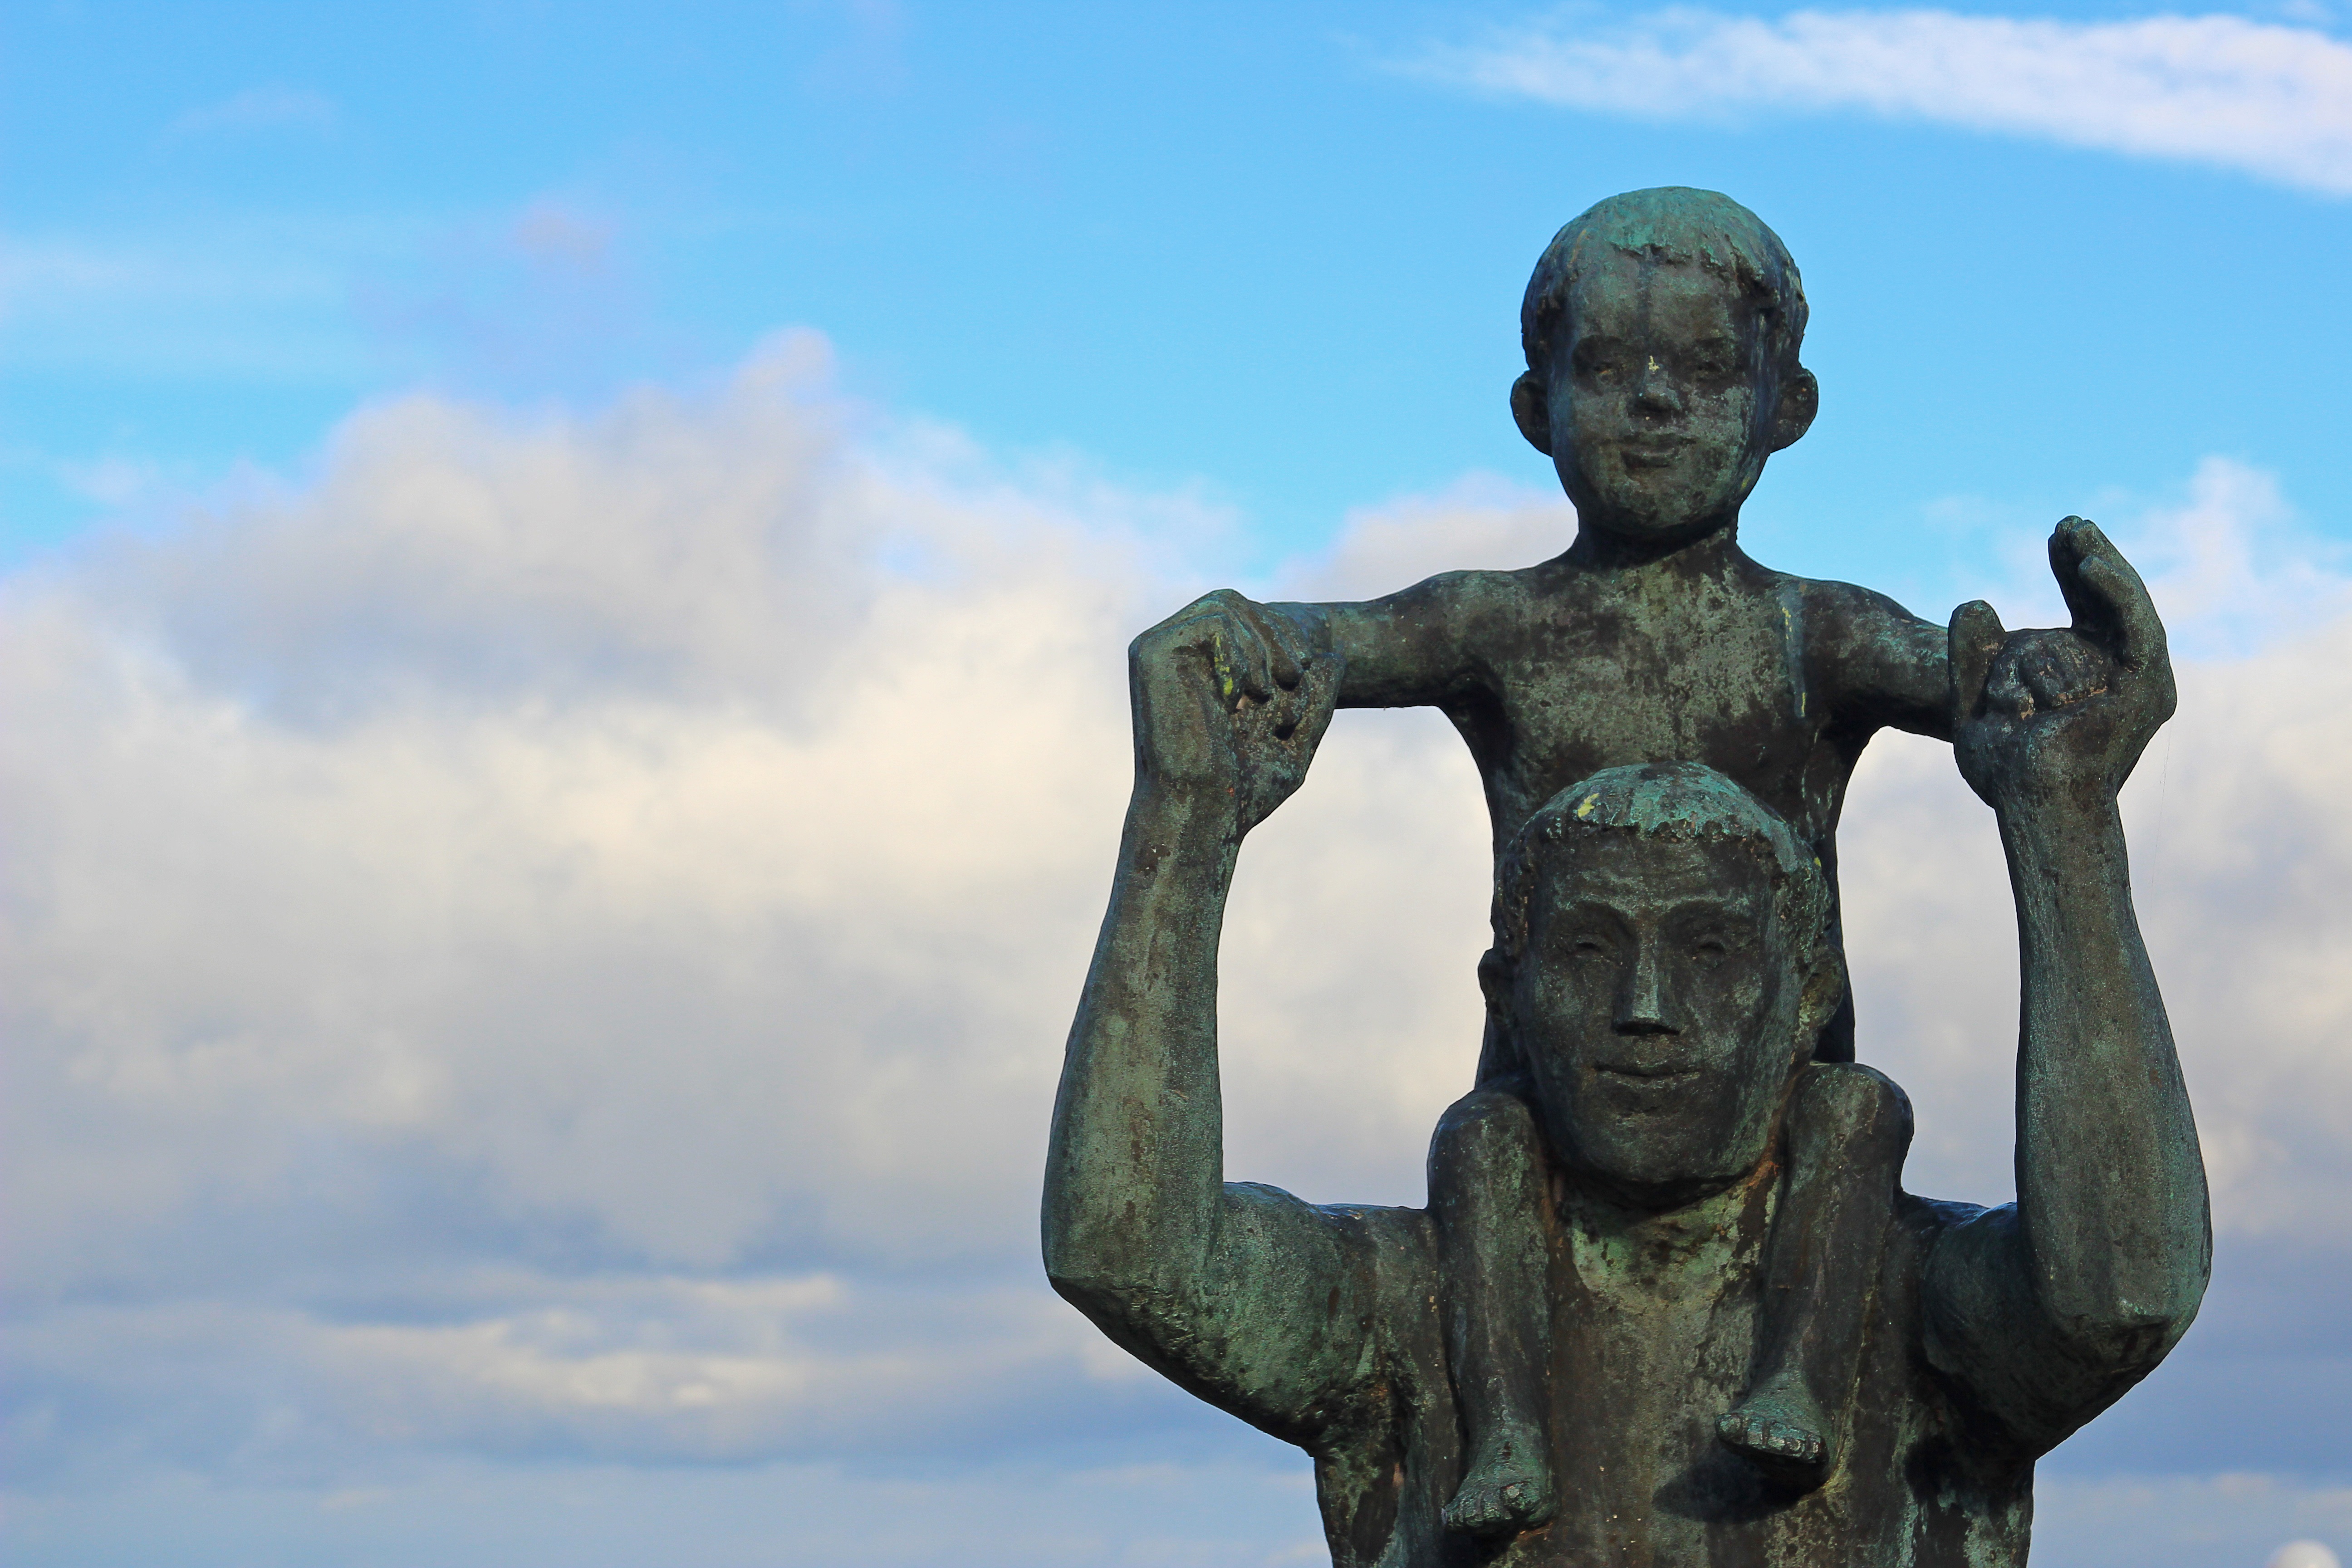
sky, boy, monument, statue, father, human, sculpture, art, temple, north sea, ancient history, man with child